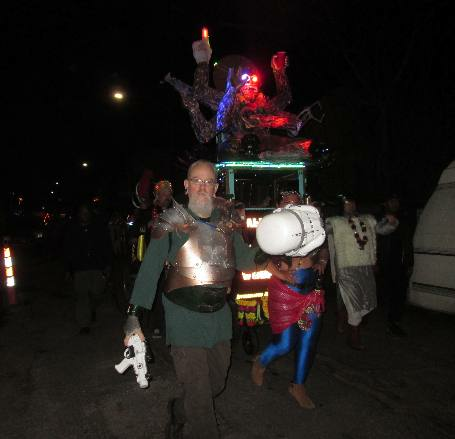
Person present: Yes